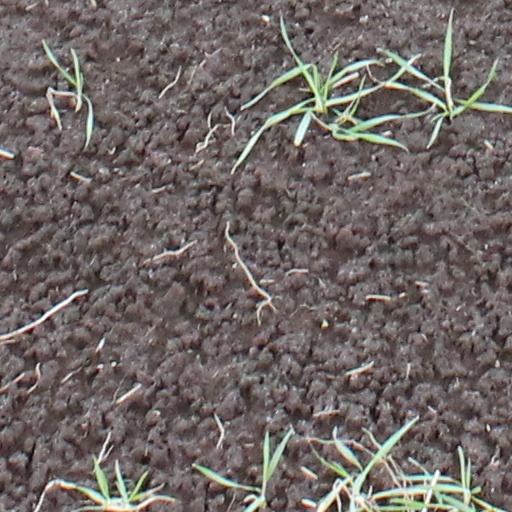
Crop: wheat